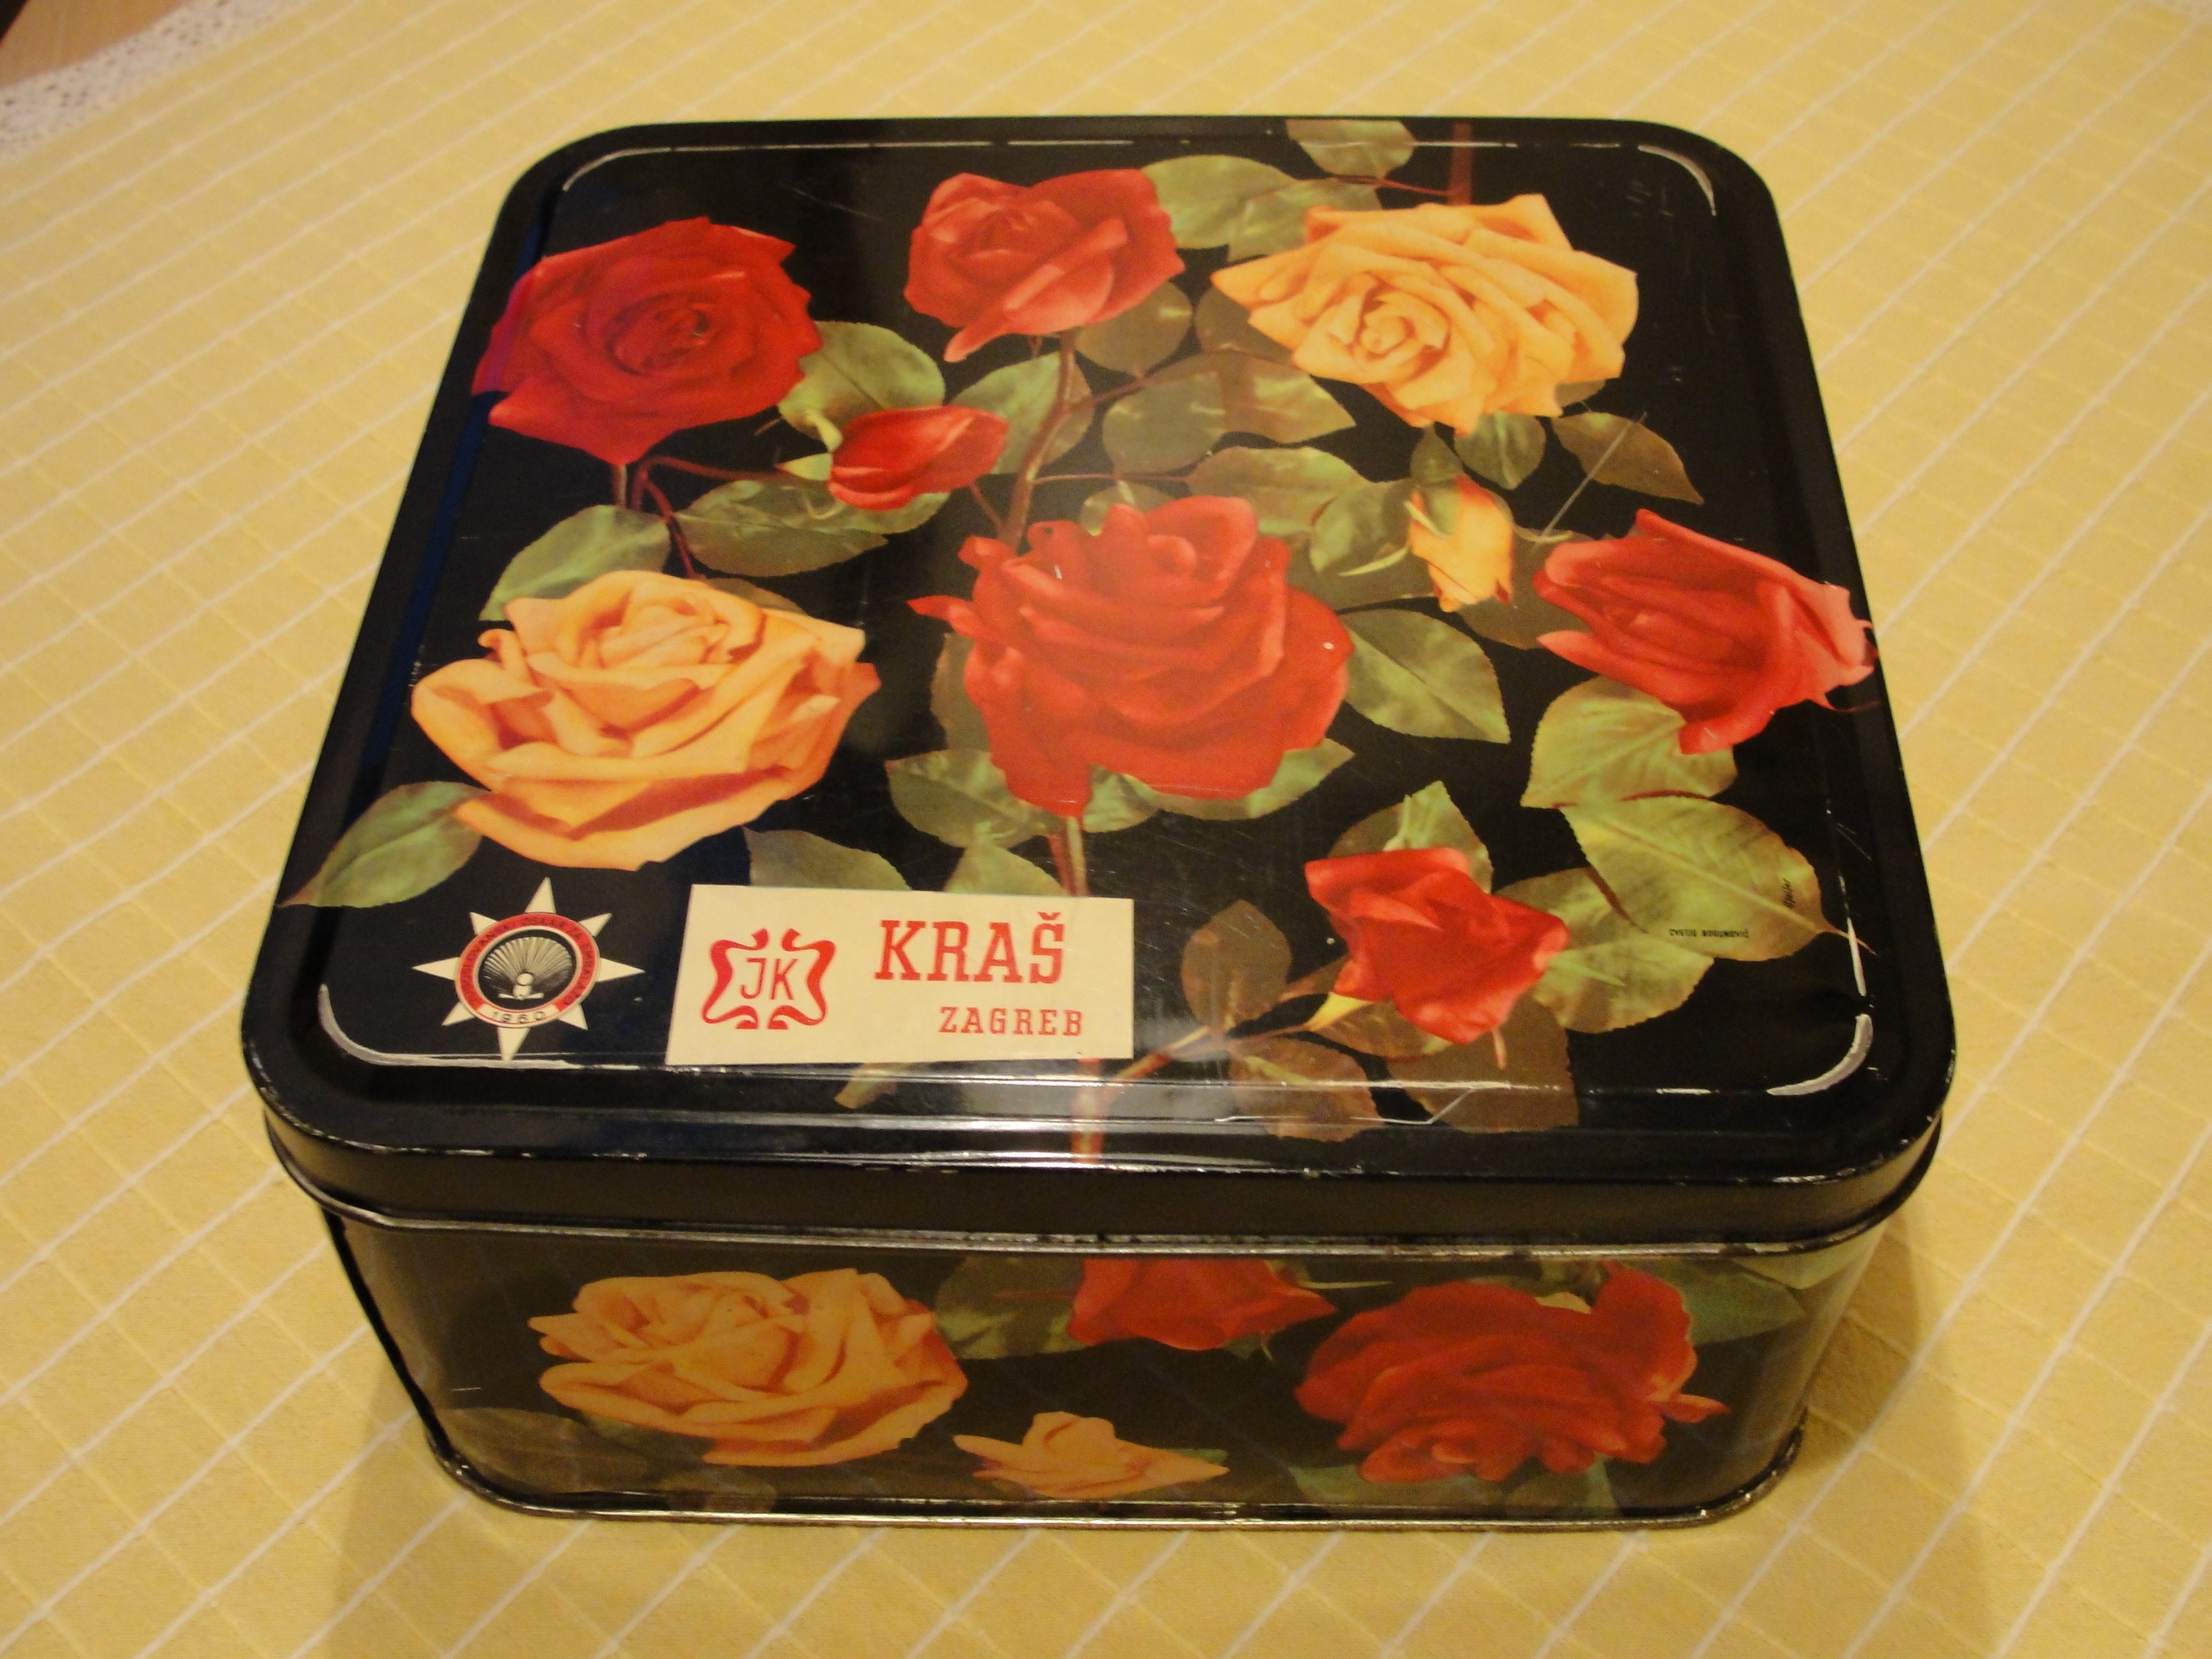
boxes, flower, petal, rose, floristry